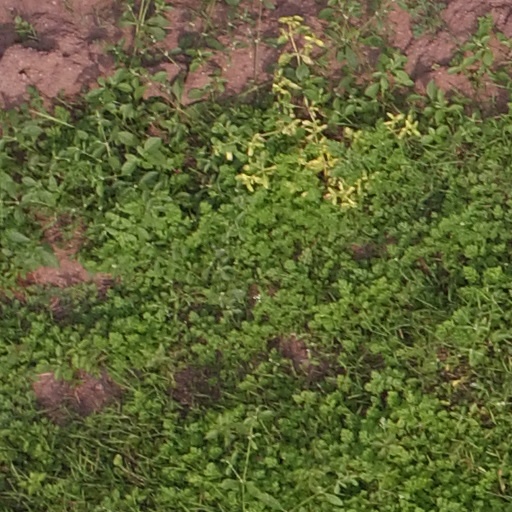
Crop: maize; corn